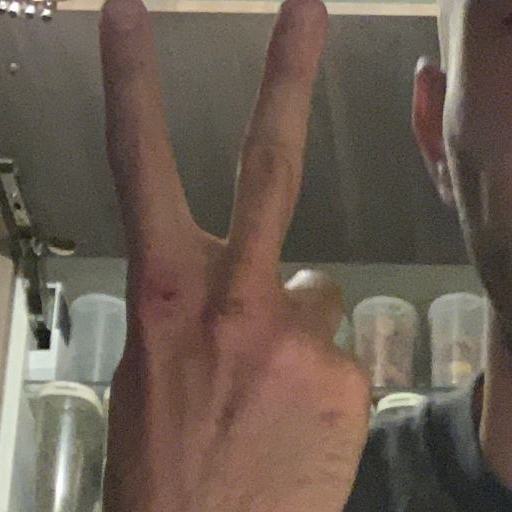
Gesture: peace_inverted